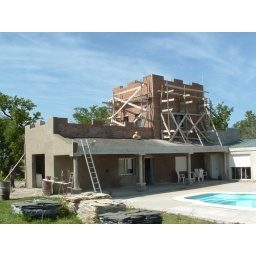
Outer brick skin in place and ground floor rendered